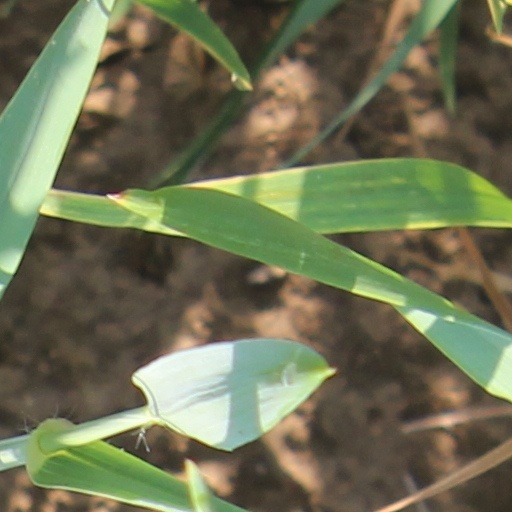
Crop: wheat